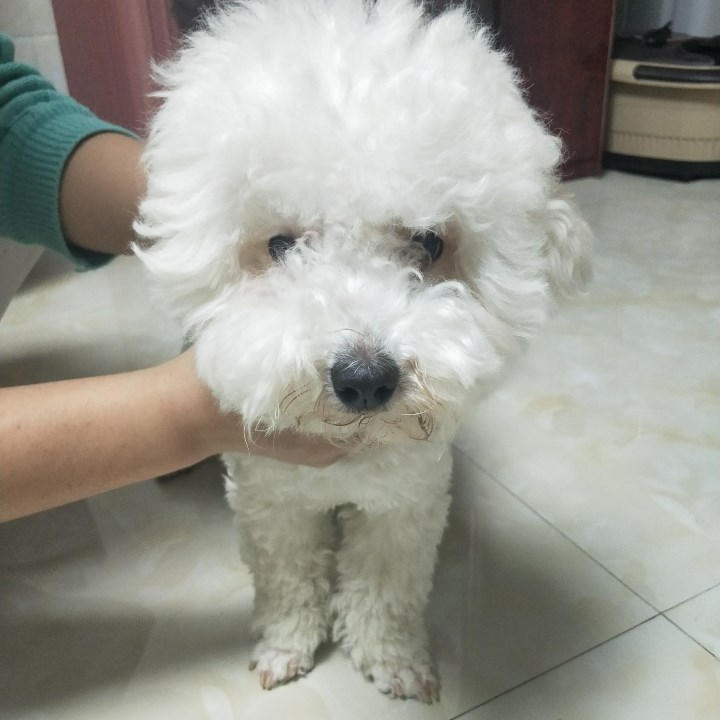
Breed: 3083-n000117-Bichon_Frise